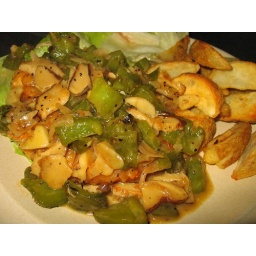
Homemade chicken chop in green peppers and mushroom saunce. Uploaded by penangfoodgalore.blogspot.com.